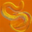
Label: worm